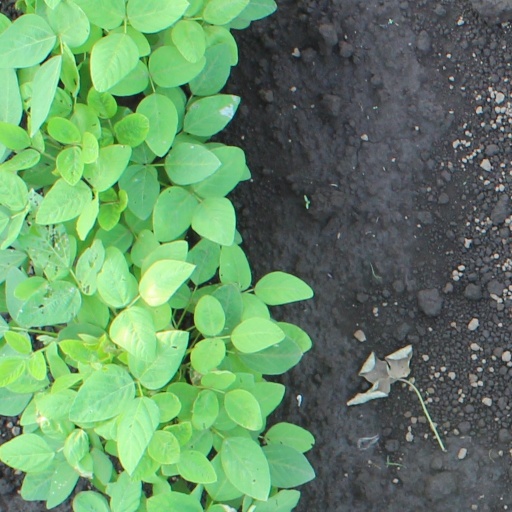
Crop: soybean